Manaoag Church

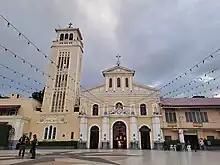
Church facade in 2023

The Minor Basilica of Our Lady of the Rosary of Manaoag, commonly known as Manaoag Church, is a Roman Catholic minor basilica located in Manaoag, Pangasinan in the Philippines. It is under the jurisdiction of the Archdiocese of Lingayen-Dagupan. The shrine is dedicated to the Blessed Virgin Mary under the title of Our Lady of the Rosary. The original shrine was founded in 1600, it is administered by the Order of Preachers and is a popular tourist and pilgrimage site among devotees due to the veneration of Our Lady of Manaoag.